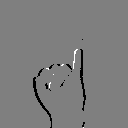
ASL letter: i